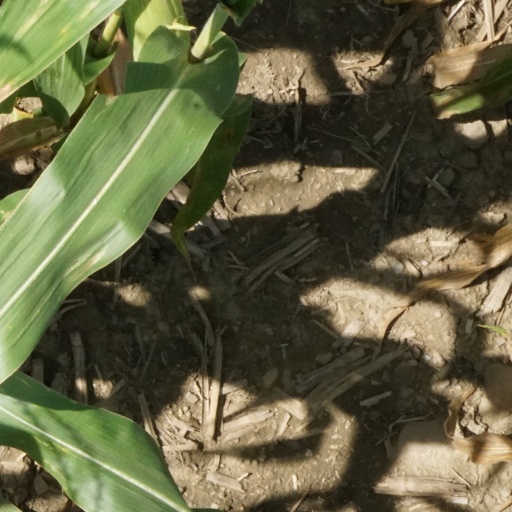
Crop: maize; corn